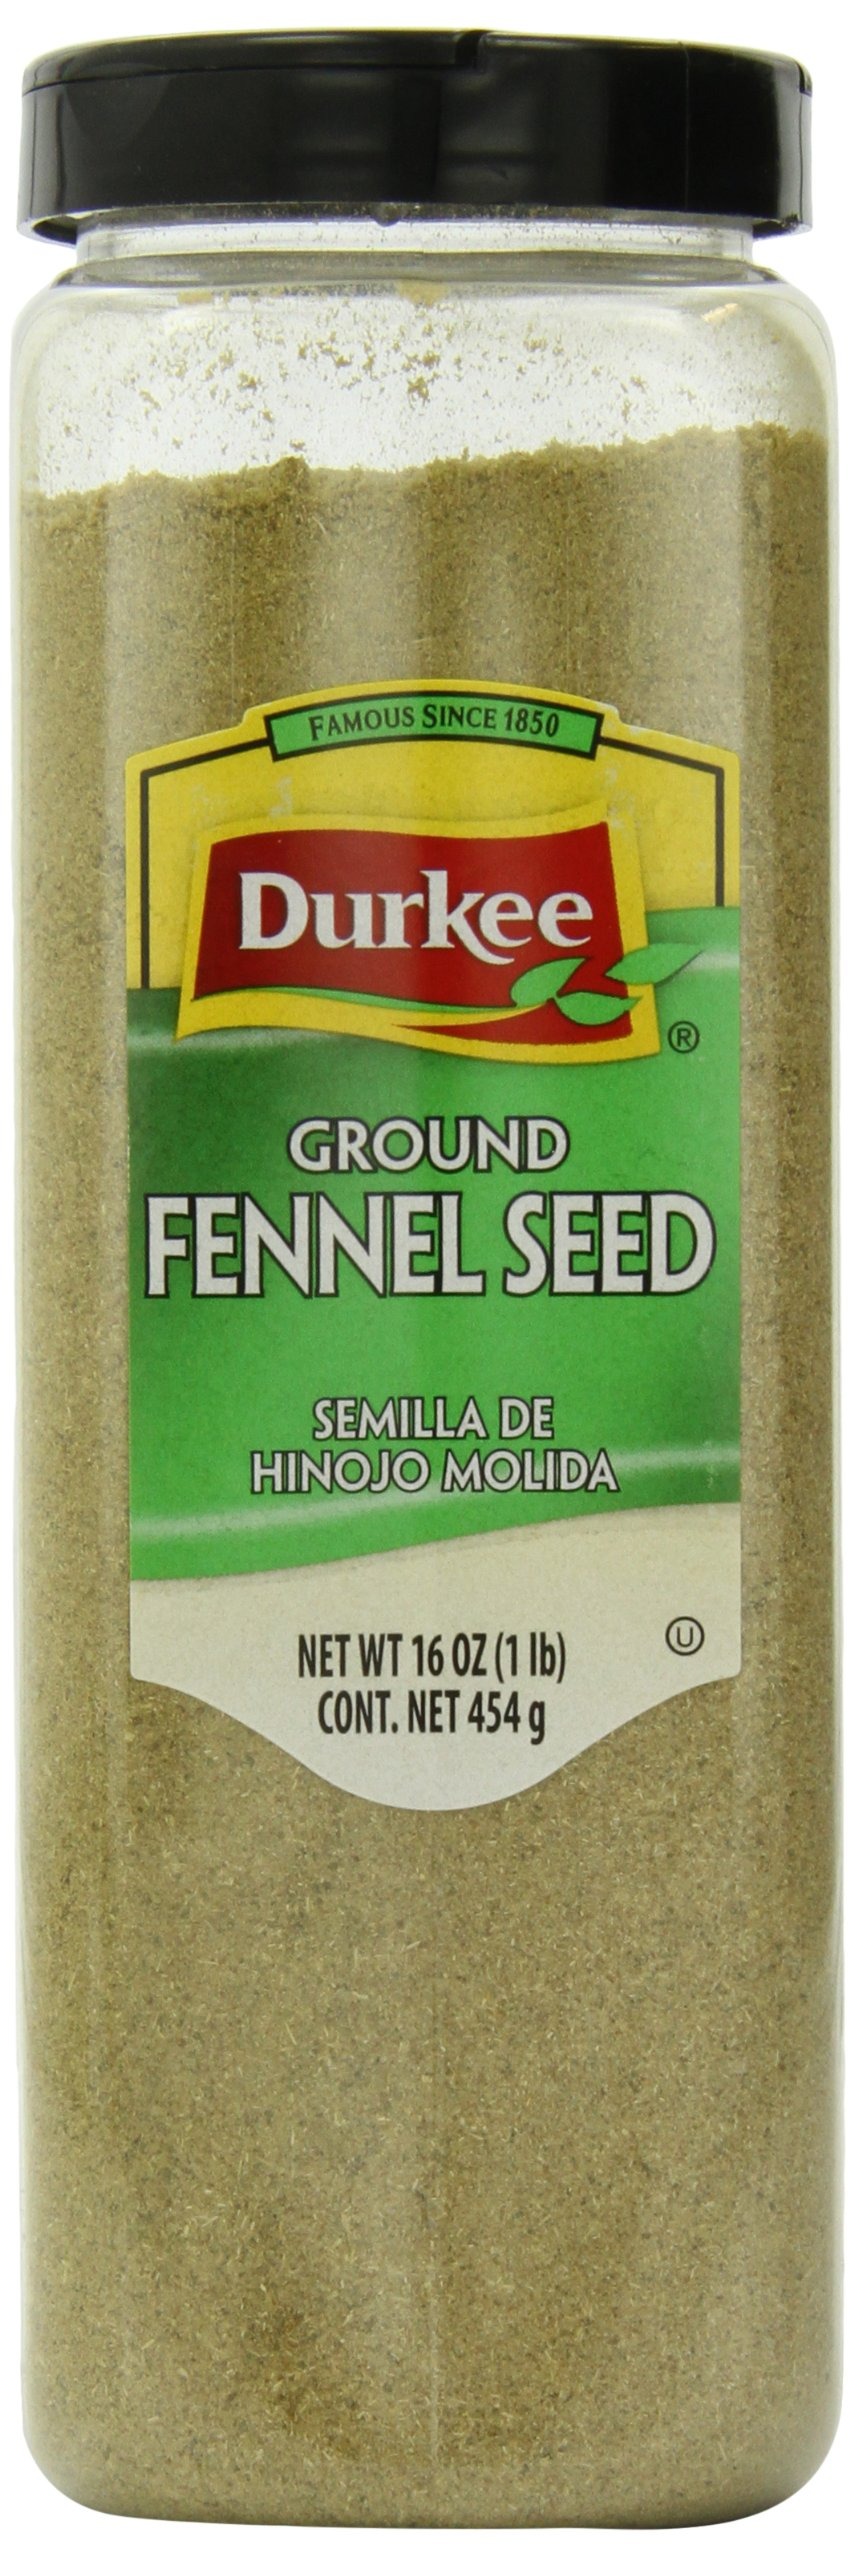
Item Name: Durkee Fennel Ground Seed, 16-Ounce
Bullet Point 1: Made from only the finest ingredients
Bullet Point 2: Ground in a frozen state to preserve the shape of the flakes
Bullet Point 3: Larger, foodservice size saves you money
Value: 16.0
Unit: Ounce

Price: 15.53